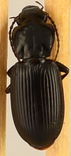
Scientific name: Pterostichus protractus
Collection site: Rocky Mountains NEON (RMNP), plot RMNP_007